Amegas

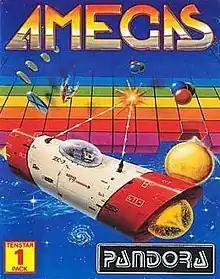

Amegas is a video game clone of "Arkanoid" written by Guido Bartels for the Amiga and published by reLINE Software in 1987. In Australia the game was published by Ozisoft.